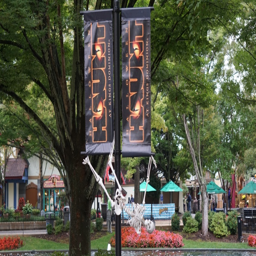
creative use of the skeleton hanging from the signs .